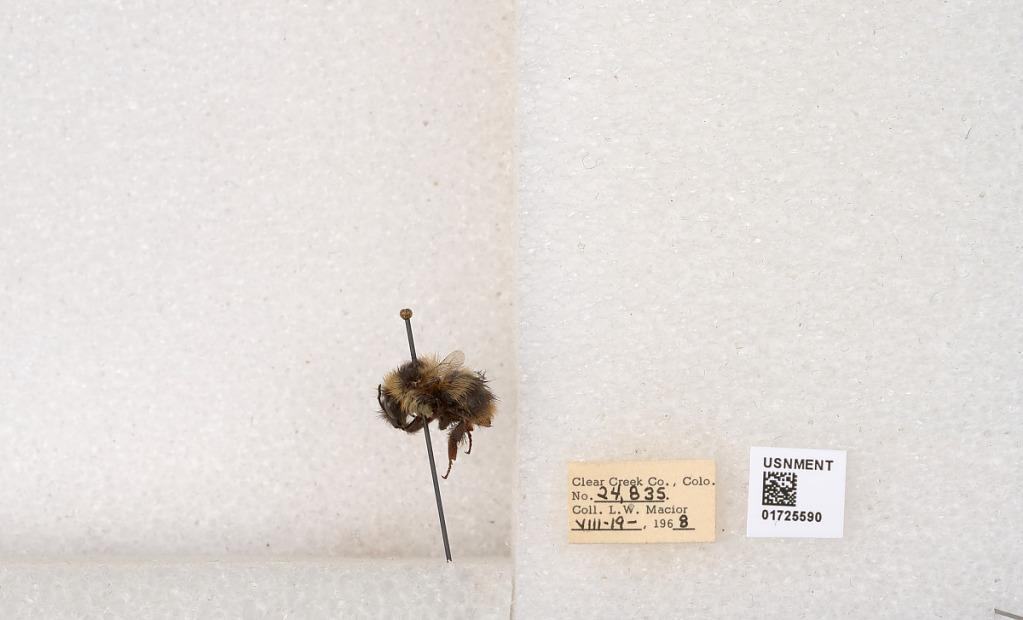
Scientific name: Bombus kirbyellus
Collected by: L. Macior
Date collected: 1968-8-19
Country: United States
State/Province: Colorado
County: Clear Creek
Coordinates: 39.6891, -105.644